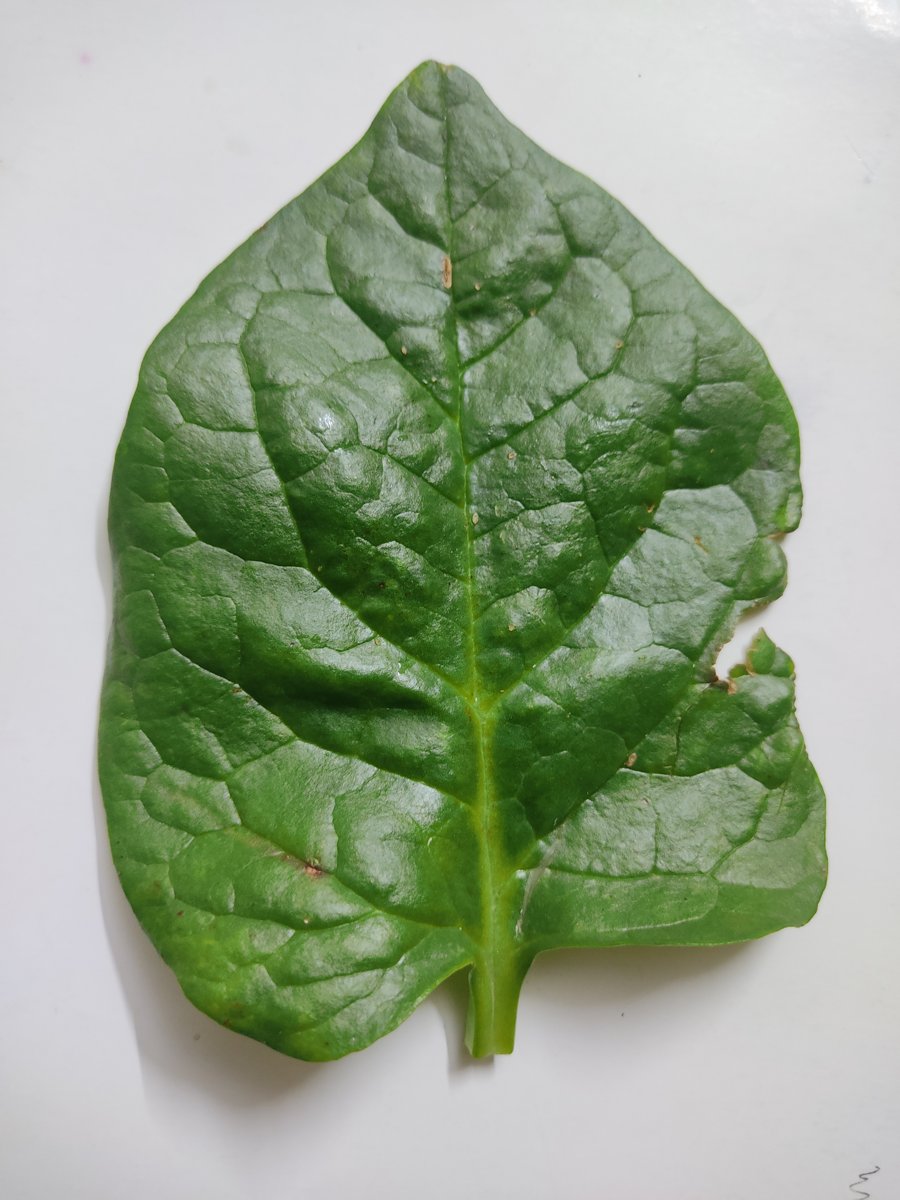
Label: Pest-Damage